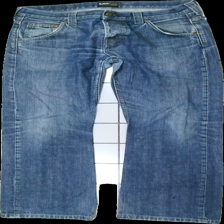
View: front
Type: Jeans
Category: Men
Brand: Lee
Colors: Blue
Material: 100% cotton
Cut: Regular
Season: All
Trend: Denim
Stains: Major
Damage: fläck
Damage location: bottom right
Damage 2: fläckar
Damage 2 location: middle right
Damage 3 location: bottom center
Price range: 50-100
Recommended usage: Reuse
Description: blå jeans, flera fläckar på